Albert (automobile)

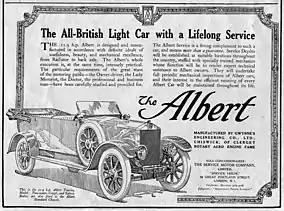
Advert from the Pears' Annual Christmas 1920 cost 2/-

The car with a taxation rating of 12HP was powered by a proprietary four-cylinder 1495 cc ohv engine made by Gwynnes Limited and had four-speed transmission driving the rear wheels. The chassis had quarter elliptic springs and brakes were on the rear wheels only. The cars were expensive and boasted a radiator similar to that of the Rolls-Royce. The body was mainly made of aluminium and most were 4-seat tourers.